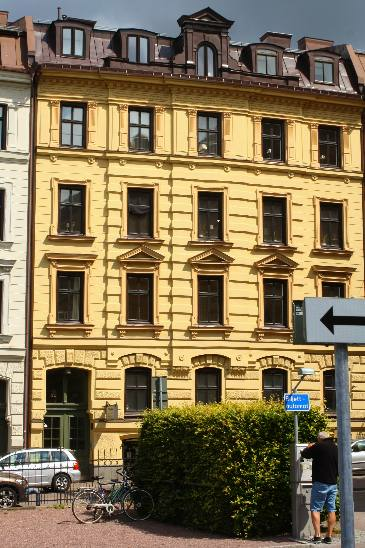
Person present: Yes